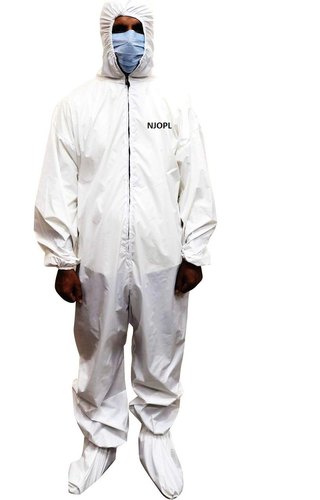
Objects detected:
Mask
Coverall